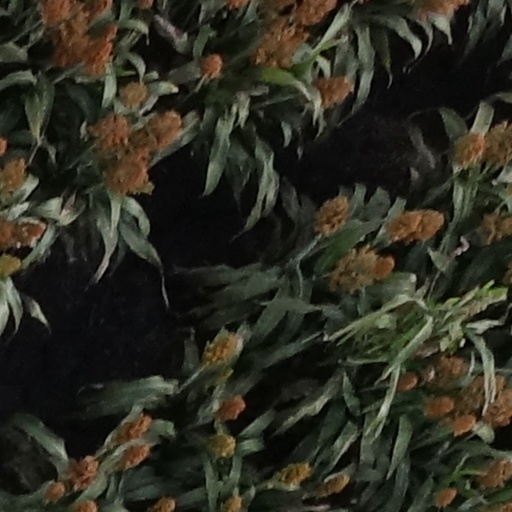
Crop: sorghum